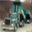
Label: truck